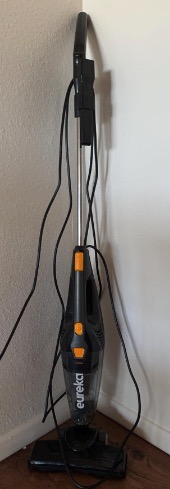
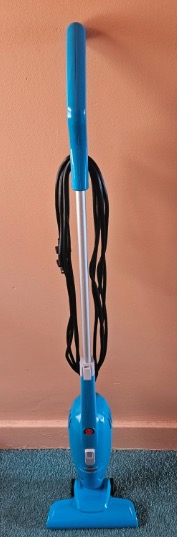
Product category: items_vacuum
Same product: no